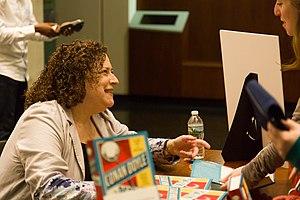
""First Person: Margalit Fox"" held at the Center for Jewish History on October 15, 2018"